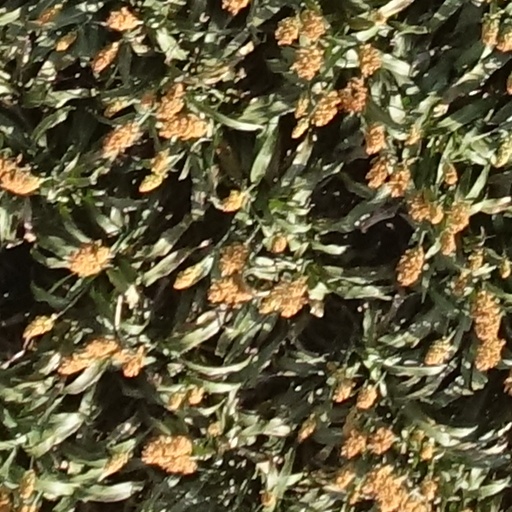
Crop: sorghum